Beigang International Music Festival

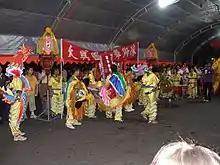
Lion dance at the Cultural Interaction Night, 2007

Most of the concerts take place in Beigang. In addition, there are performances in Douliu City and Sinying City. These events are held with art music (the so-called classical music) but there are several performances with light music, for example the open-air concert Cultural Interaction Night. The performance in a local restaurant, Club Concert, have also been very popular.